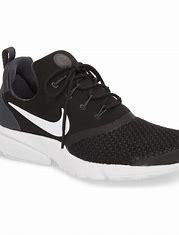
Brand: Nike
Model: Presto Fly